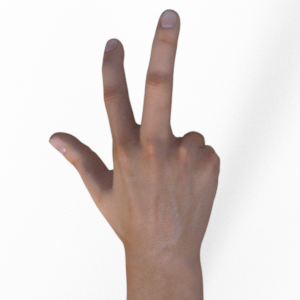
Label: scissors